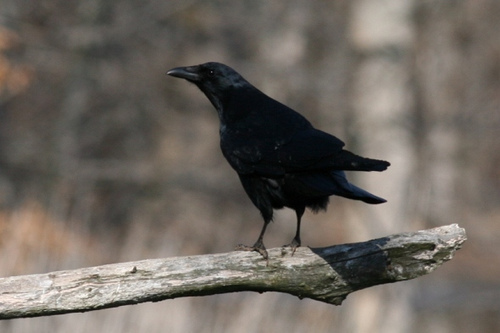
thin and small all black bird with a long pointed black beak and black thighs.
this bird is completely black, including its eyes and beak.
a completely black crow with shiny feathers and eyes and has a little lighter black colored beak.
this bird is black in color with a black beak, and black eye rings.
this is an all black bird with a long, skinny, sharp bill.
this bird is entirely black, including the medium long bill that is hooked at the end, the tarsus, foot and eye.
this bird is black in color, with a black beak.
a dark black bird with a pointed black beak sitting on a branch.
this bird has a black crown, black primaries, and a black belly.
the stark black bird has a thick bill and small head on a medium body.
Species: Fish Crow